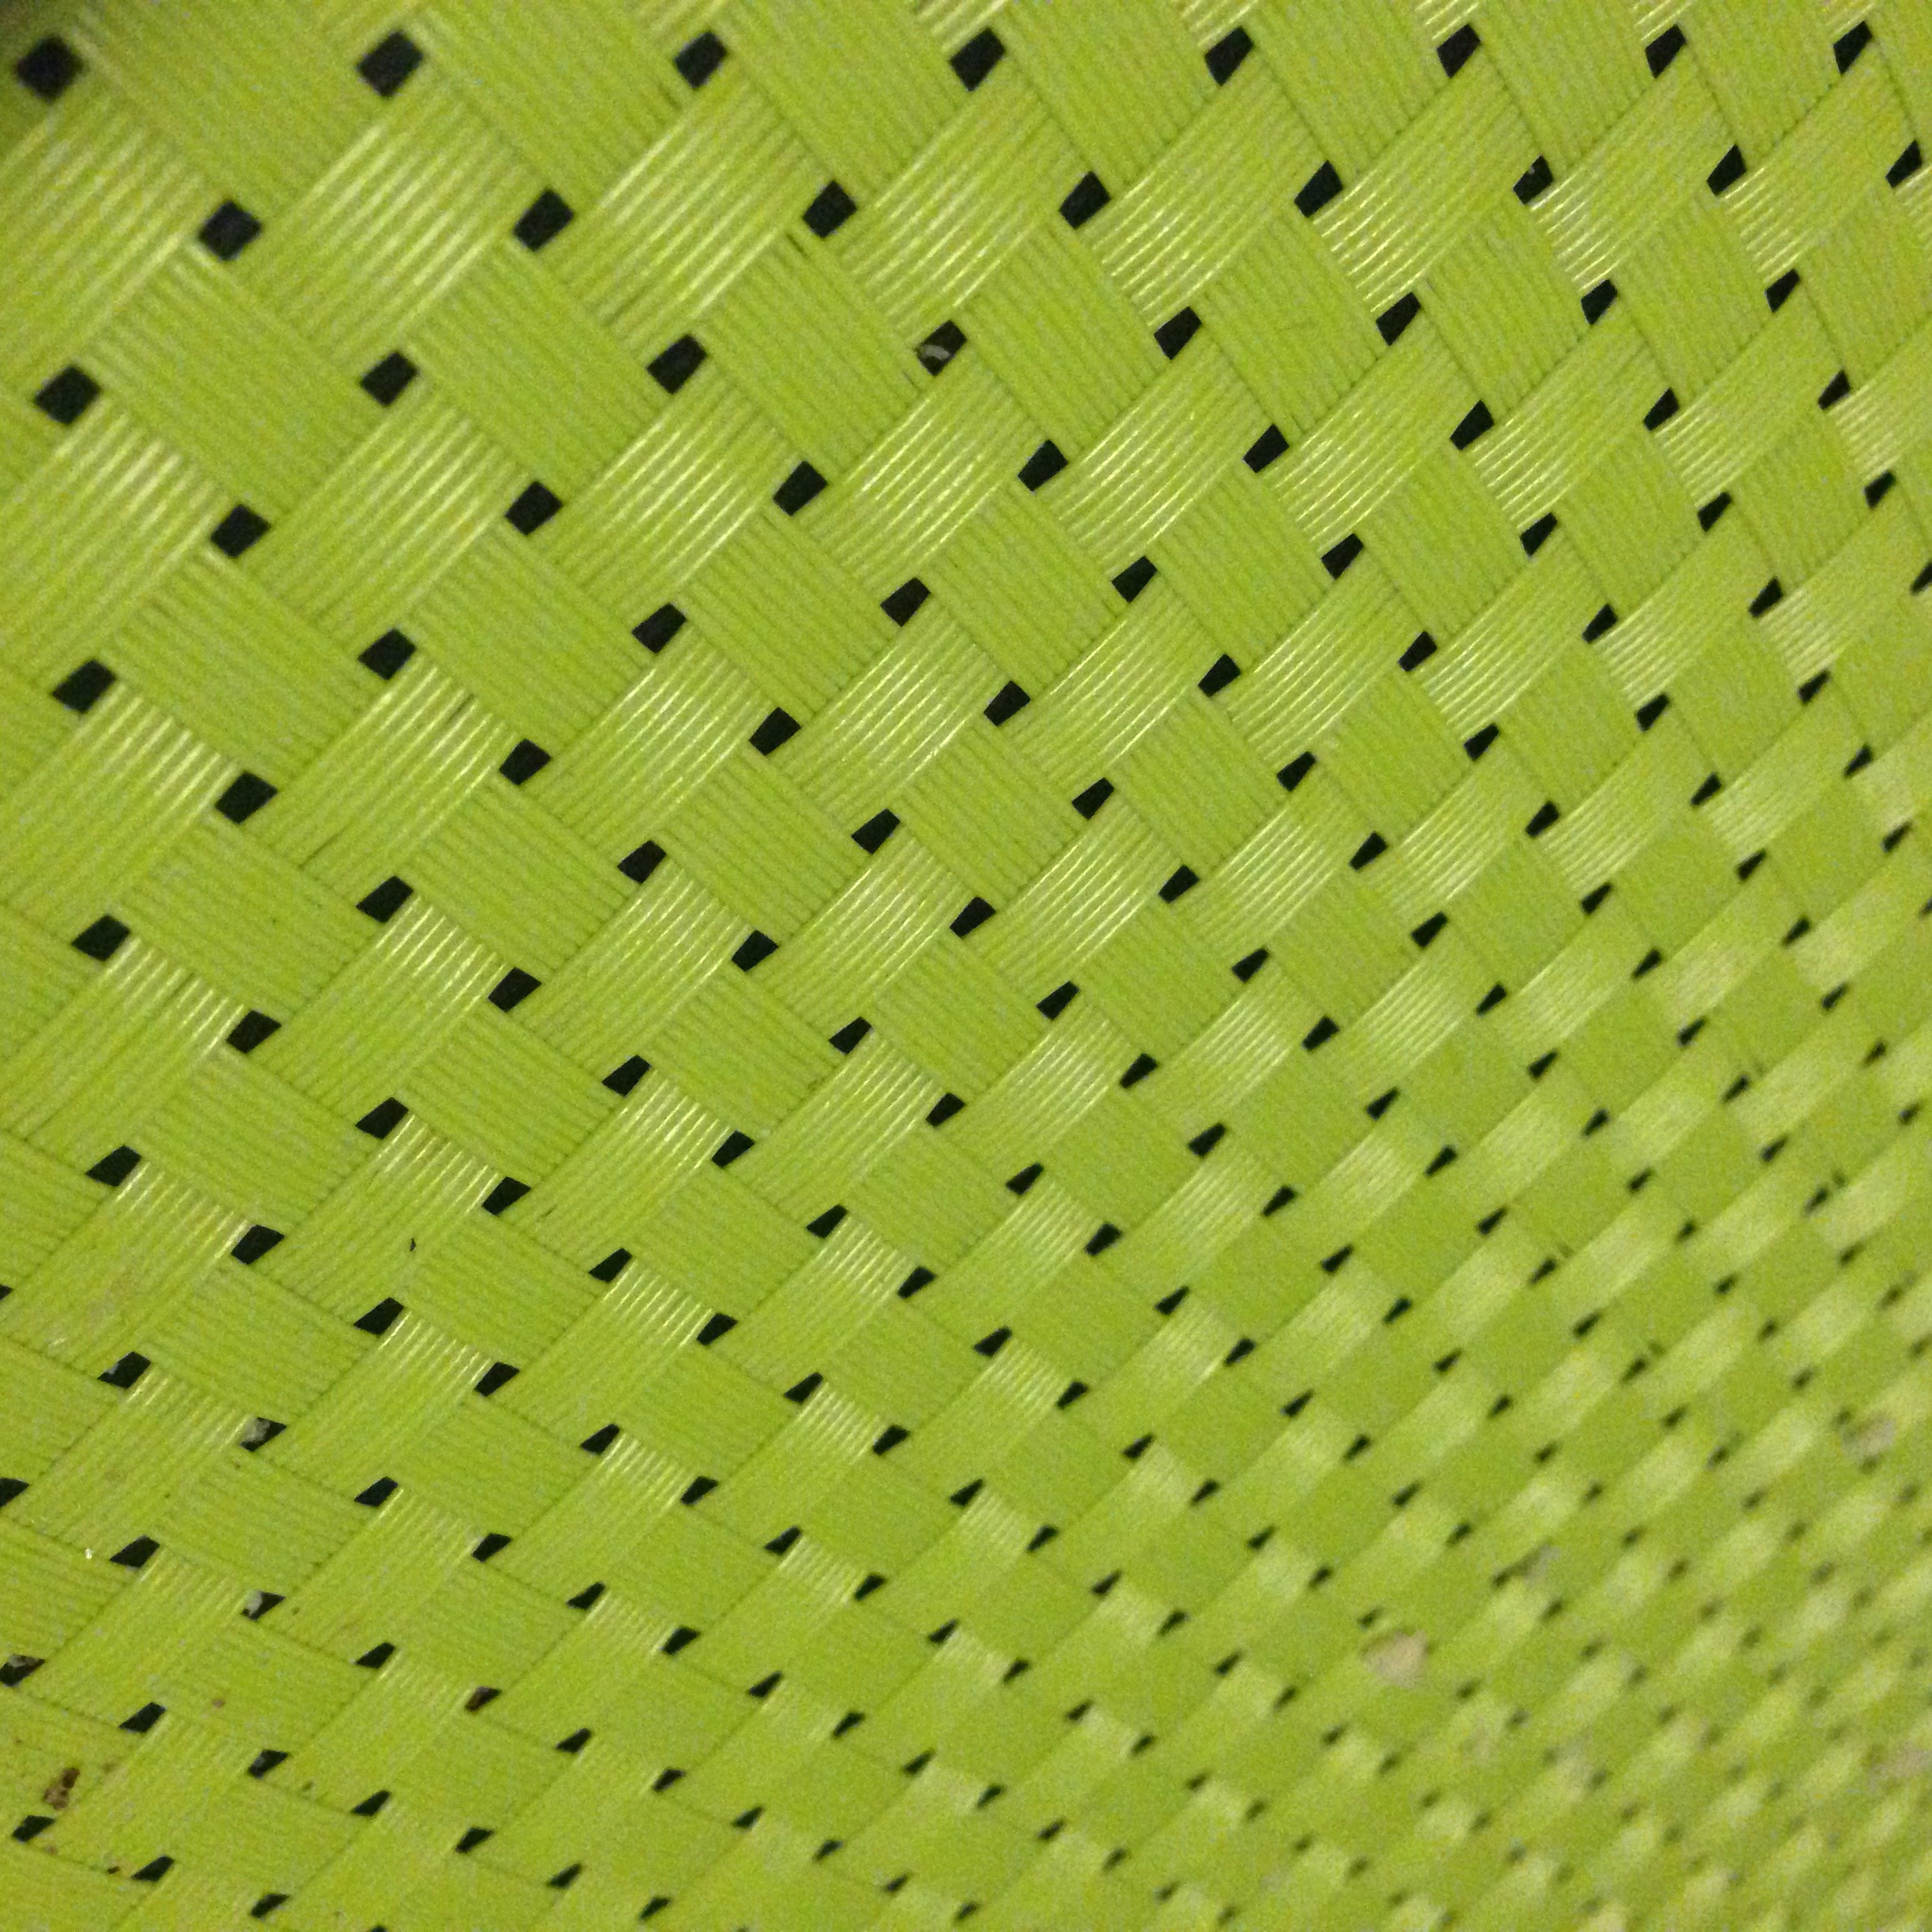
grass, texture, plastic, leaf, pattern, line, green, yellow, circle, font, design, decorative, net, shape, tablecover